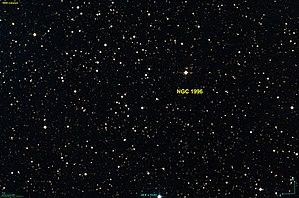
Image créée à l'aide du logiciel Aladin Sky Atlas du Centre de Données astronomiques de Strasbourg et des données de DSS (Digitized Sky Survey).
NGC 1996 est un amas ouvert ou un groupe d'étoiles situé dans la constellation du Taureau. Il a été découvert par l'astronome germano-britannique William Herschel en 1785.